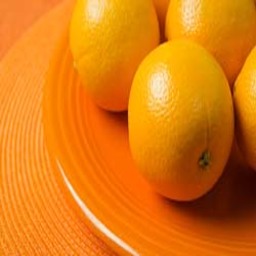
Label: Orange